Lily Tomlin

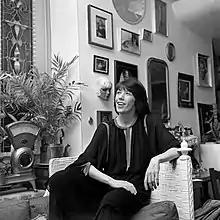
Tomlin in 1976

In 1970, AT&T offered Tomlin $500,000 to play her character Ernestine in a commercial, but she declined, saying it would compromise her artistic integrity. In 1976, she appeared on "Saturday Night Live" as Ernestine in a Ma Bell advertisement parody in which she proclaimed, "We don't care, we don't have to...we're the phone company." The character later made a guest appearance at "The Superhighway Summit" at UCLA on January 11, 1994, interrupting a speech being given on the information superhighway by then-Vice President Al Gore. She appeared as three of her minor characters in a 1998 ad campaign for Fidelity Investments that did not include Ernestine or Edith Ann. In 2003, she made two commercials as an "updated" Ernestine for WebEx. Tomlin brought Edith Ann to the forefront again in the 1990s with three animated prime-time television specials. She published Edith Ann's "autobiography", "My Life" (1995), co-written with Jane Wagner.